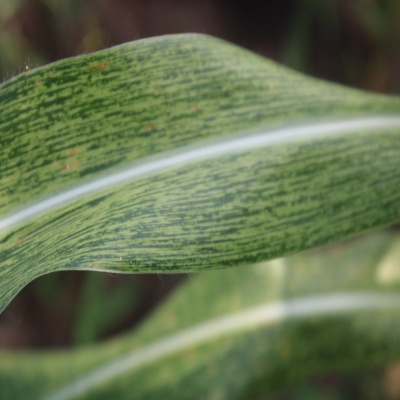
Crop: Maize
Condition: streak virus